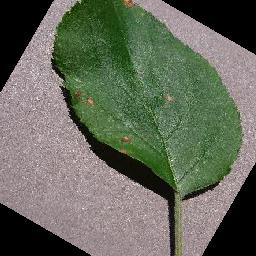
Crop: apple
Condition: black_rot